GWR 4000 Class

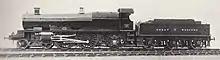
Star class prototype No. 40 as built as a 4-4-2

In addition to acquiring the French compound locomotives Churchward built and tested his own prototype 4-cylinder locomotive simple-expansion locomotive, No. 40 North Star in 1906. As with some early members of the Saint class it was built as a 4-4-2 but designed so that it could easily be converted to a 4-6-0. It was completed at the Swindon Works of the GWR (Lot 161) in April 1906. It was numbered 40 and later that year was named 'North Star'. In November 1909 it was converted to 4-6-0.